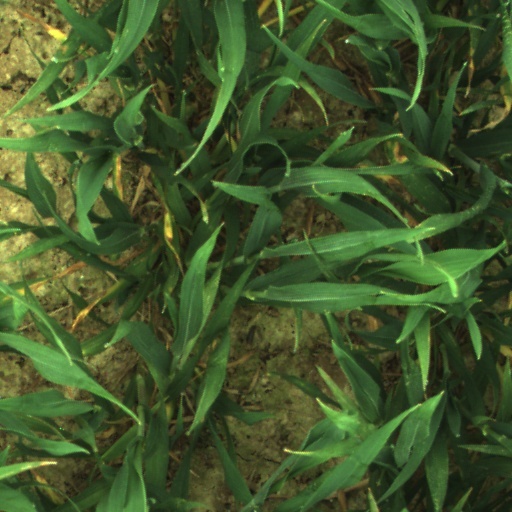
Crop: wheat